Handshake

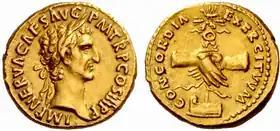
Handshake depicted on a Roman coin, with the name of the goddess Concordia (AD 97)

Archaeological ruins and ancient texts show that handshaking was practiced in ancient Greece (where it was called dexiosis) as early as the 5th century BC. For example, a depiction of two soldiers joining hands can be found on part of a 5th-century BC funerary stele that is on display in Berlin's Pergamon Museum (stele SK1708) and on other funerary steles, such as one from the 4th century BC that depicts Thraseas and his wife Euandria shaking hands.